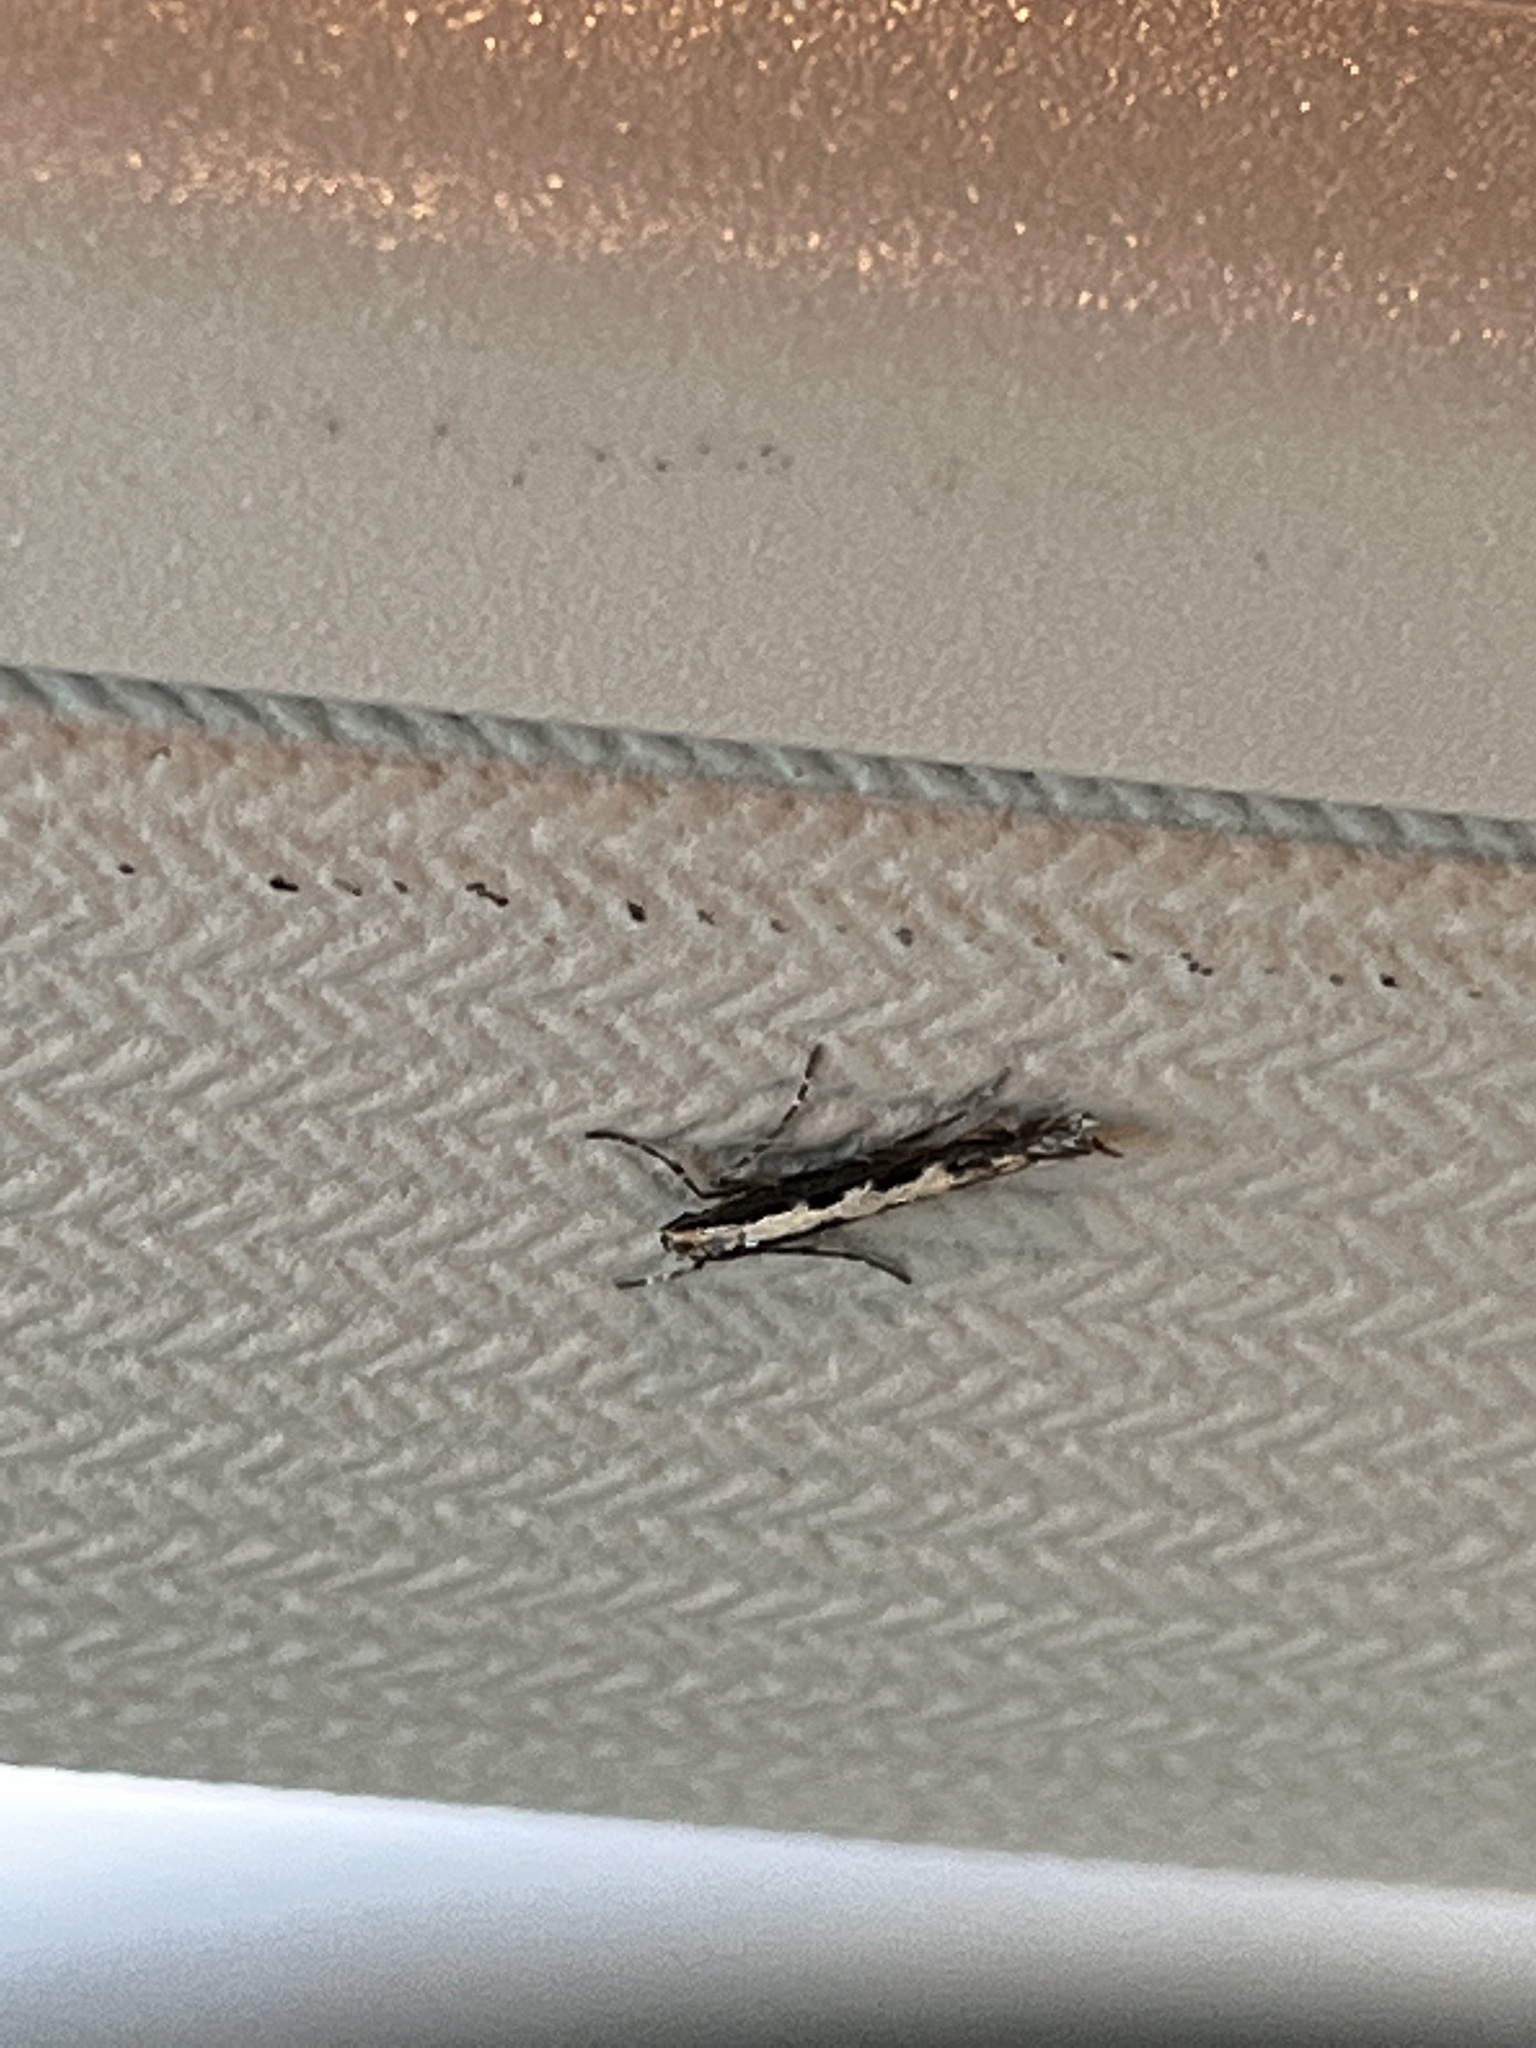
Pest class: diamondback_moth